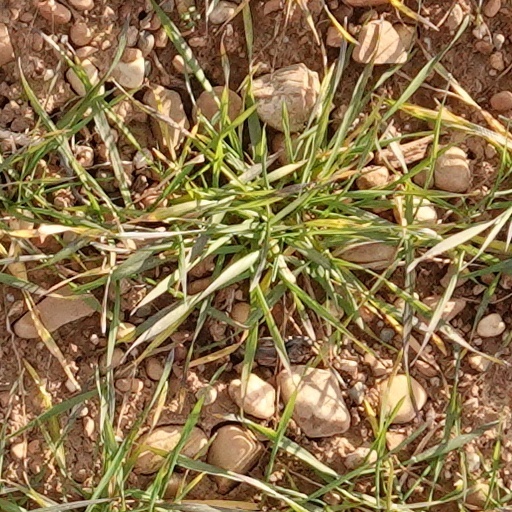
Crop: wheat